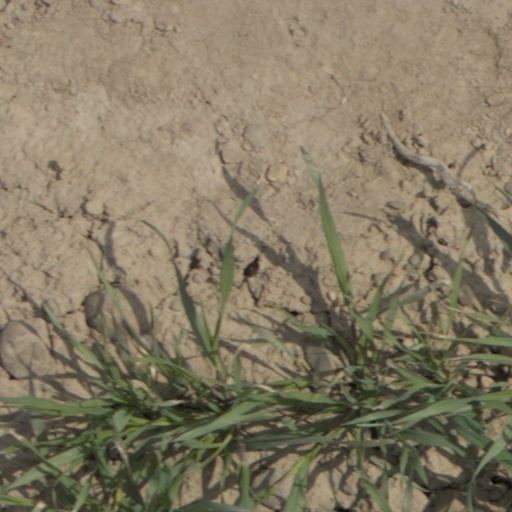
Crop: wheat